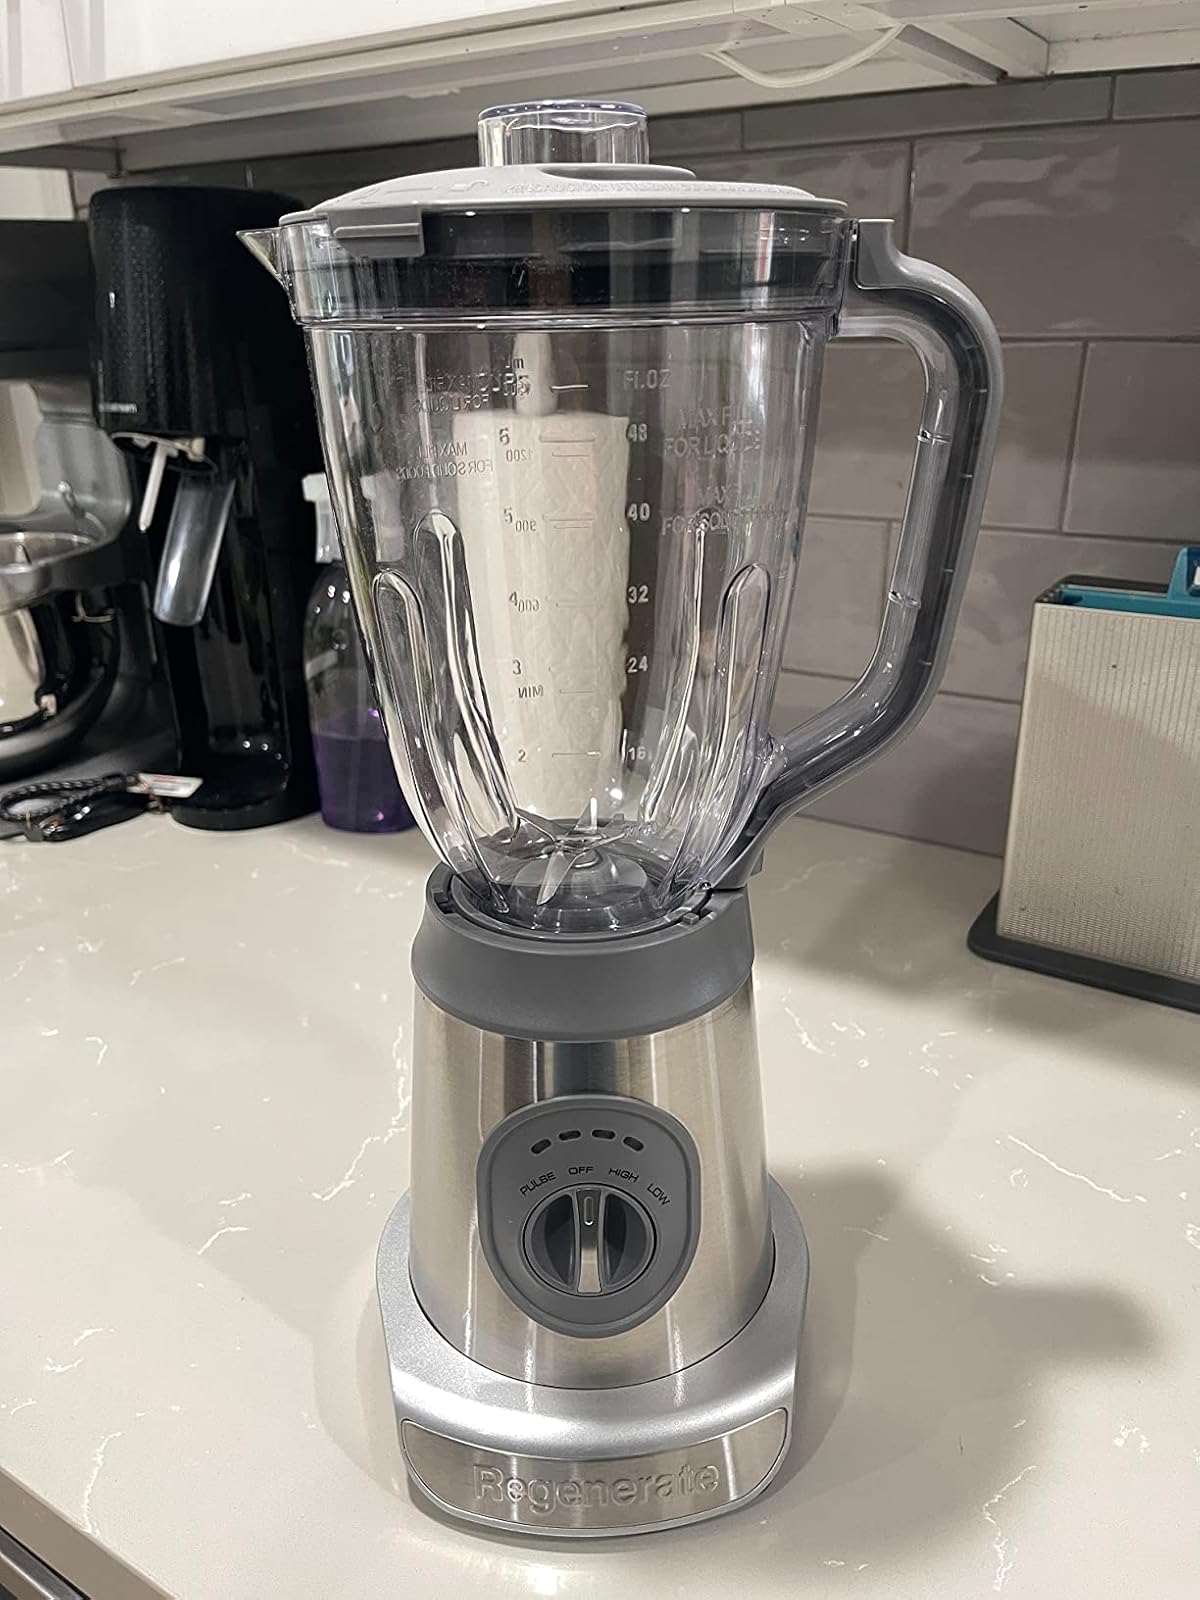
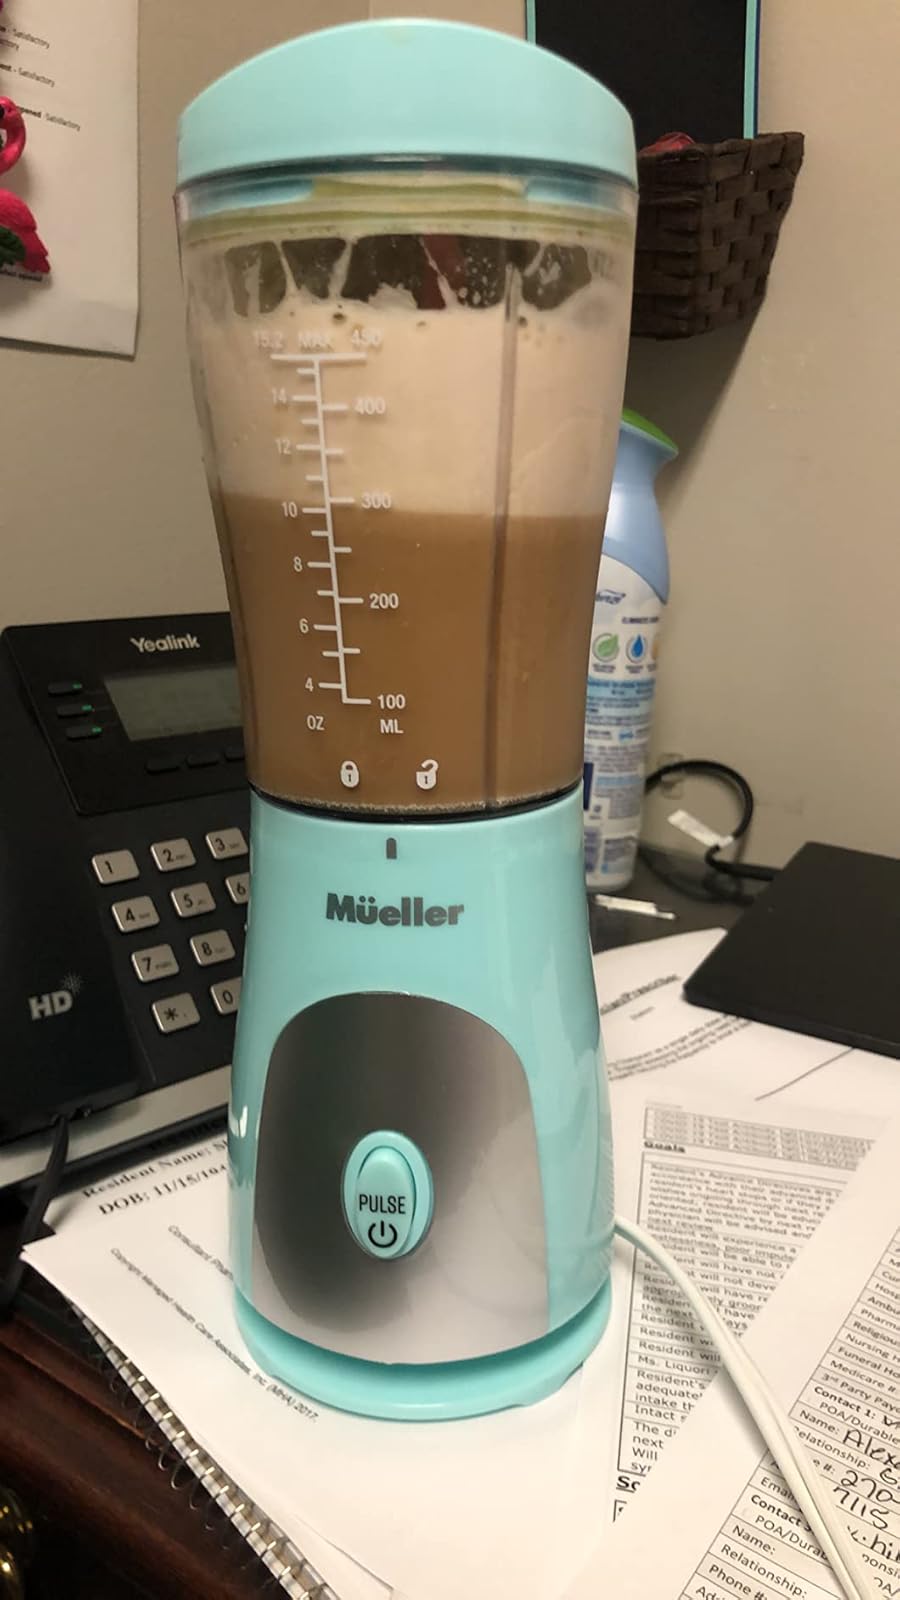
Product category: items_blender
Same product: no